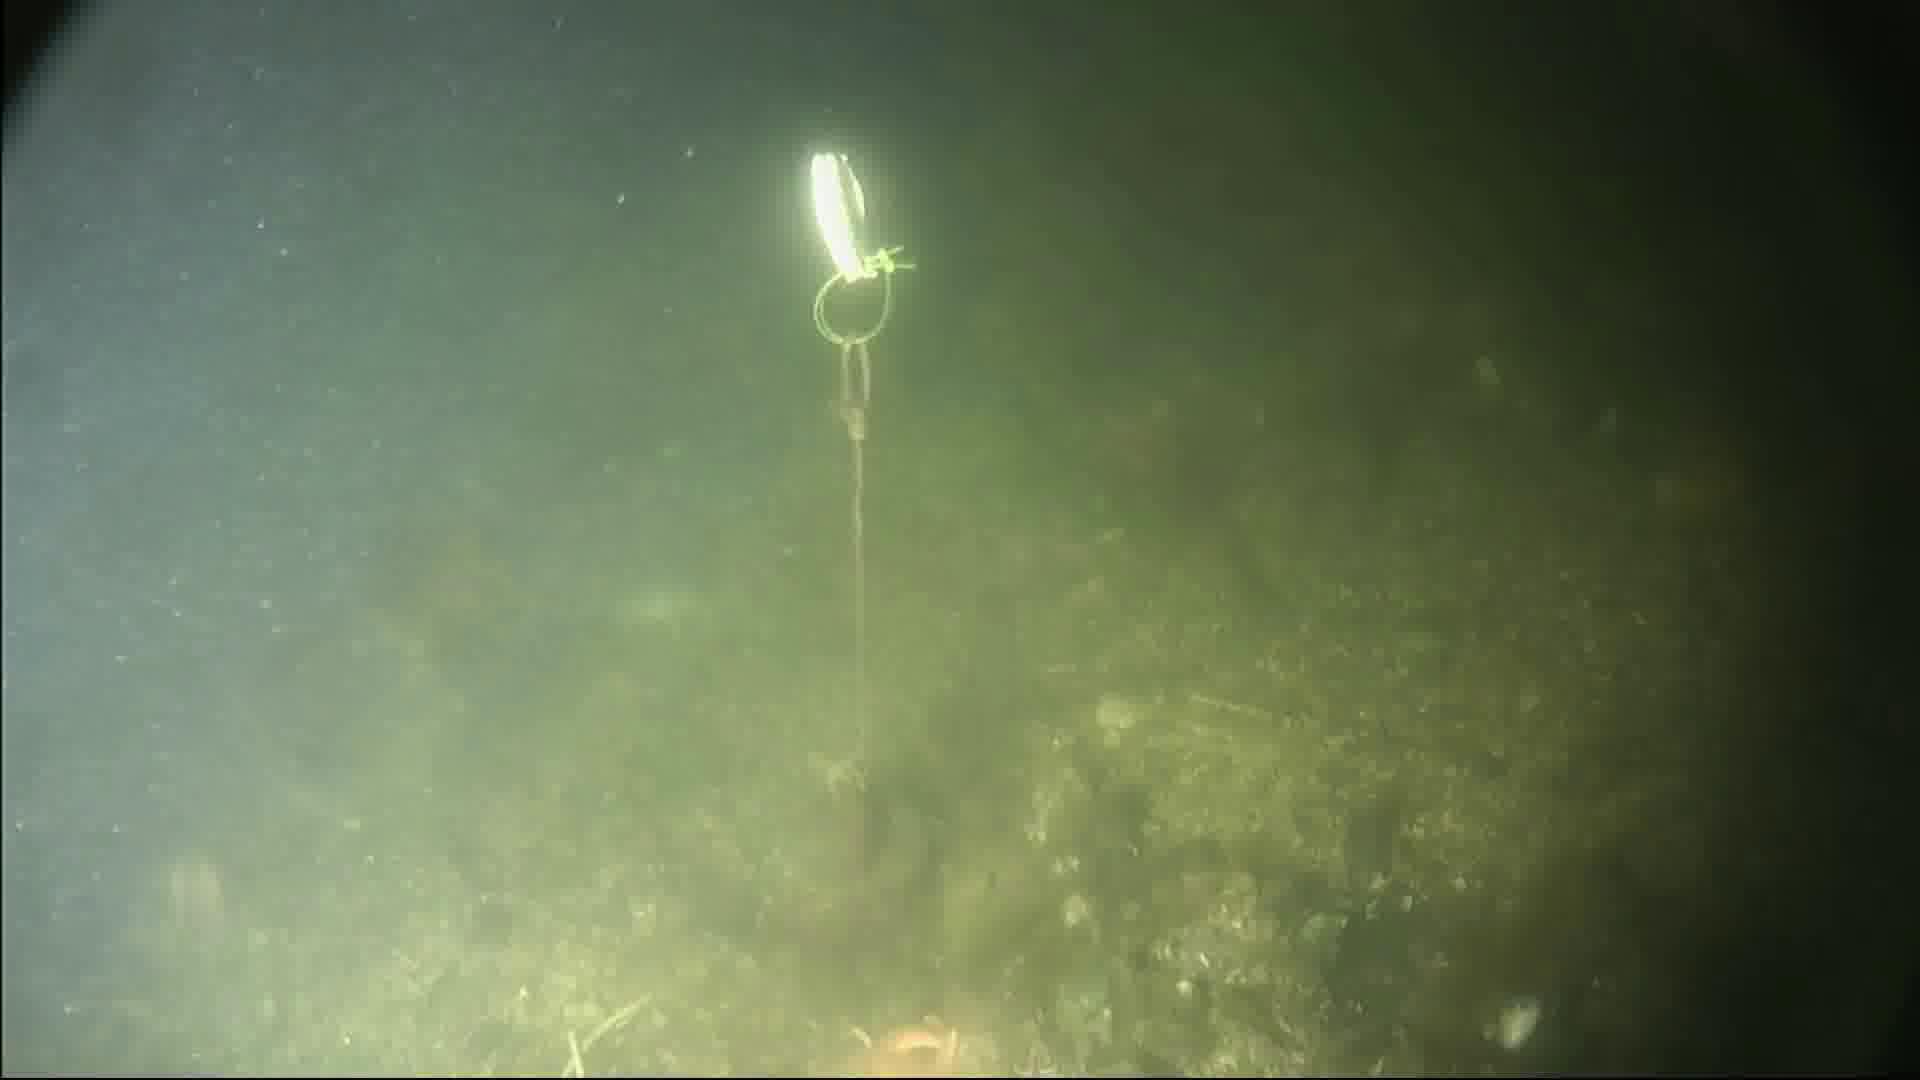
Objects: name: starfish
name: crab